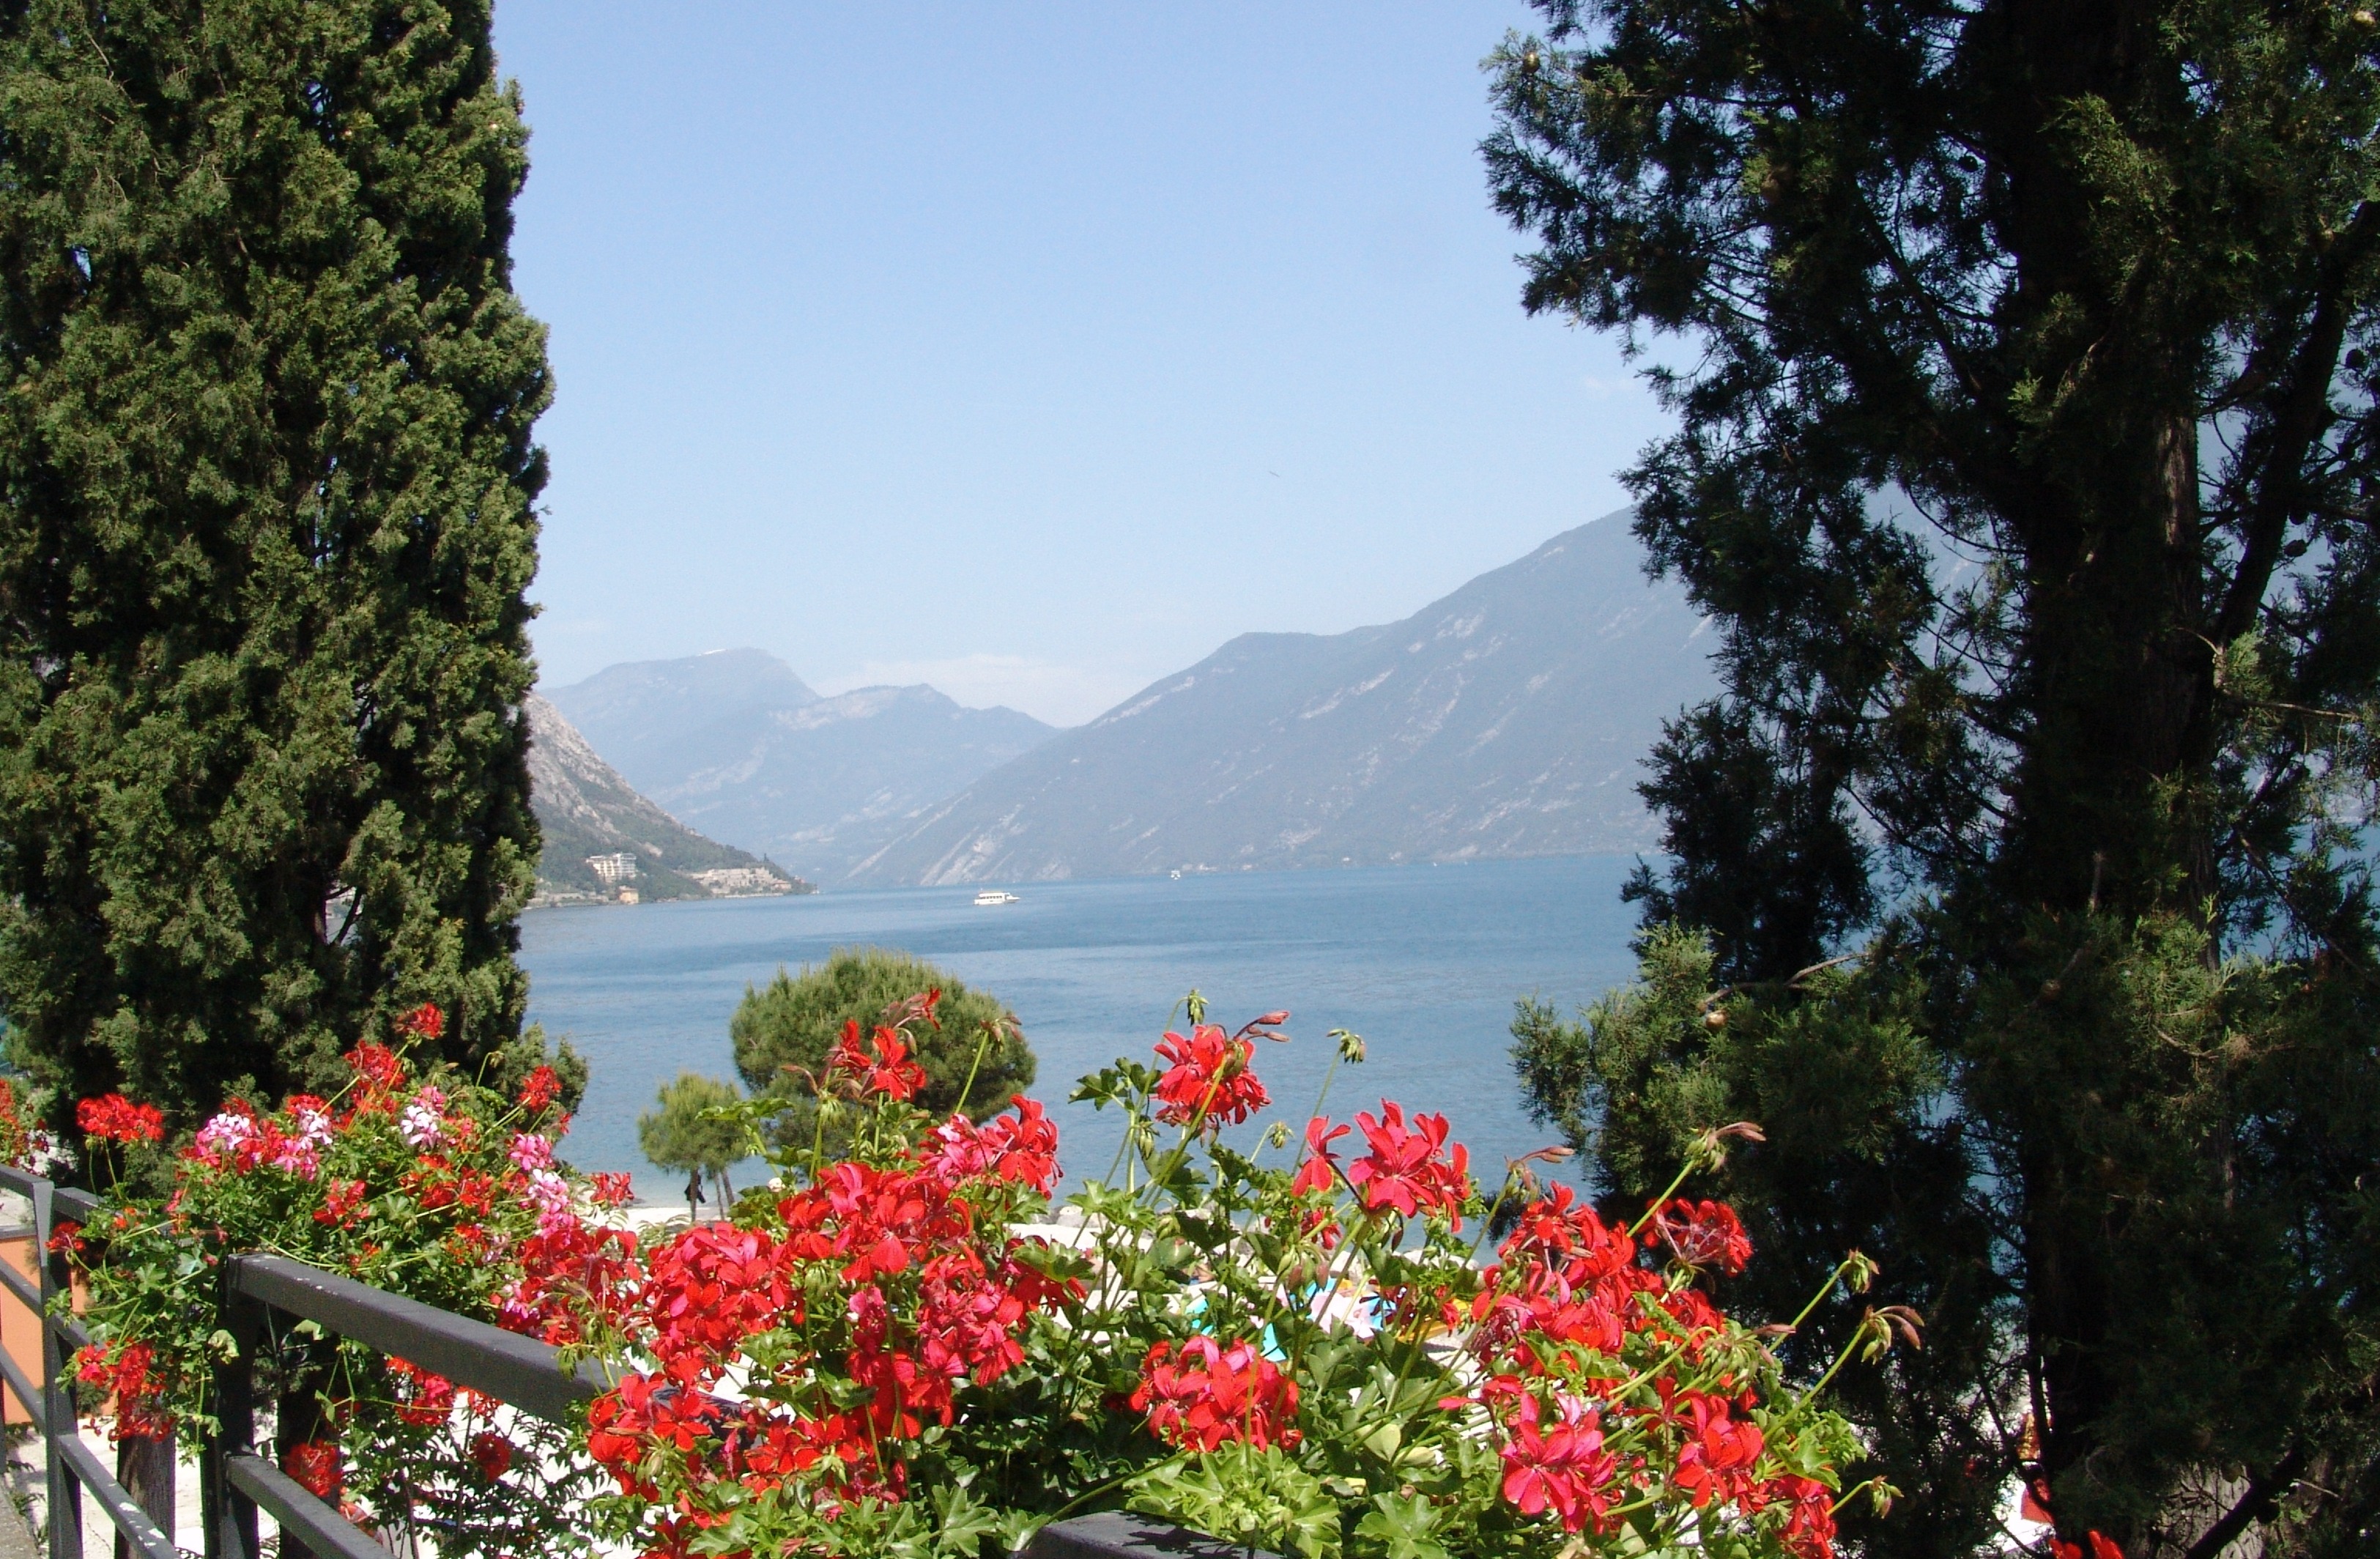
landscape, water, nature, mountain, meadow, flower, lake, holiday, italy, garden, flora, garda